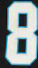
Number: 8